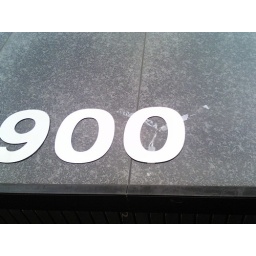
I got my flu shot today at work in one of the other building and spotted this quick fix.